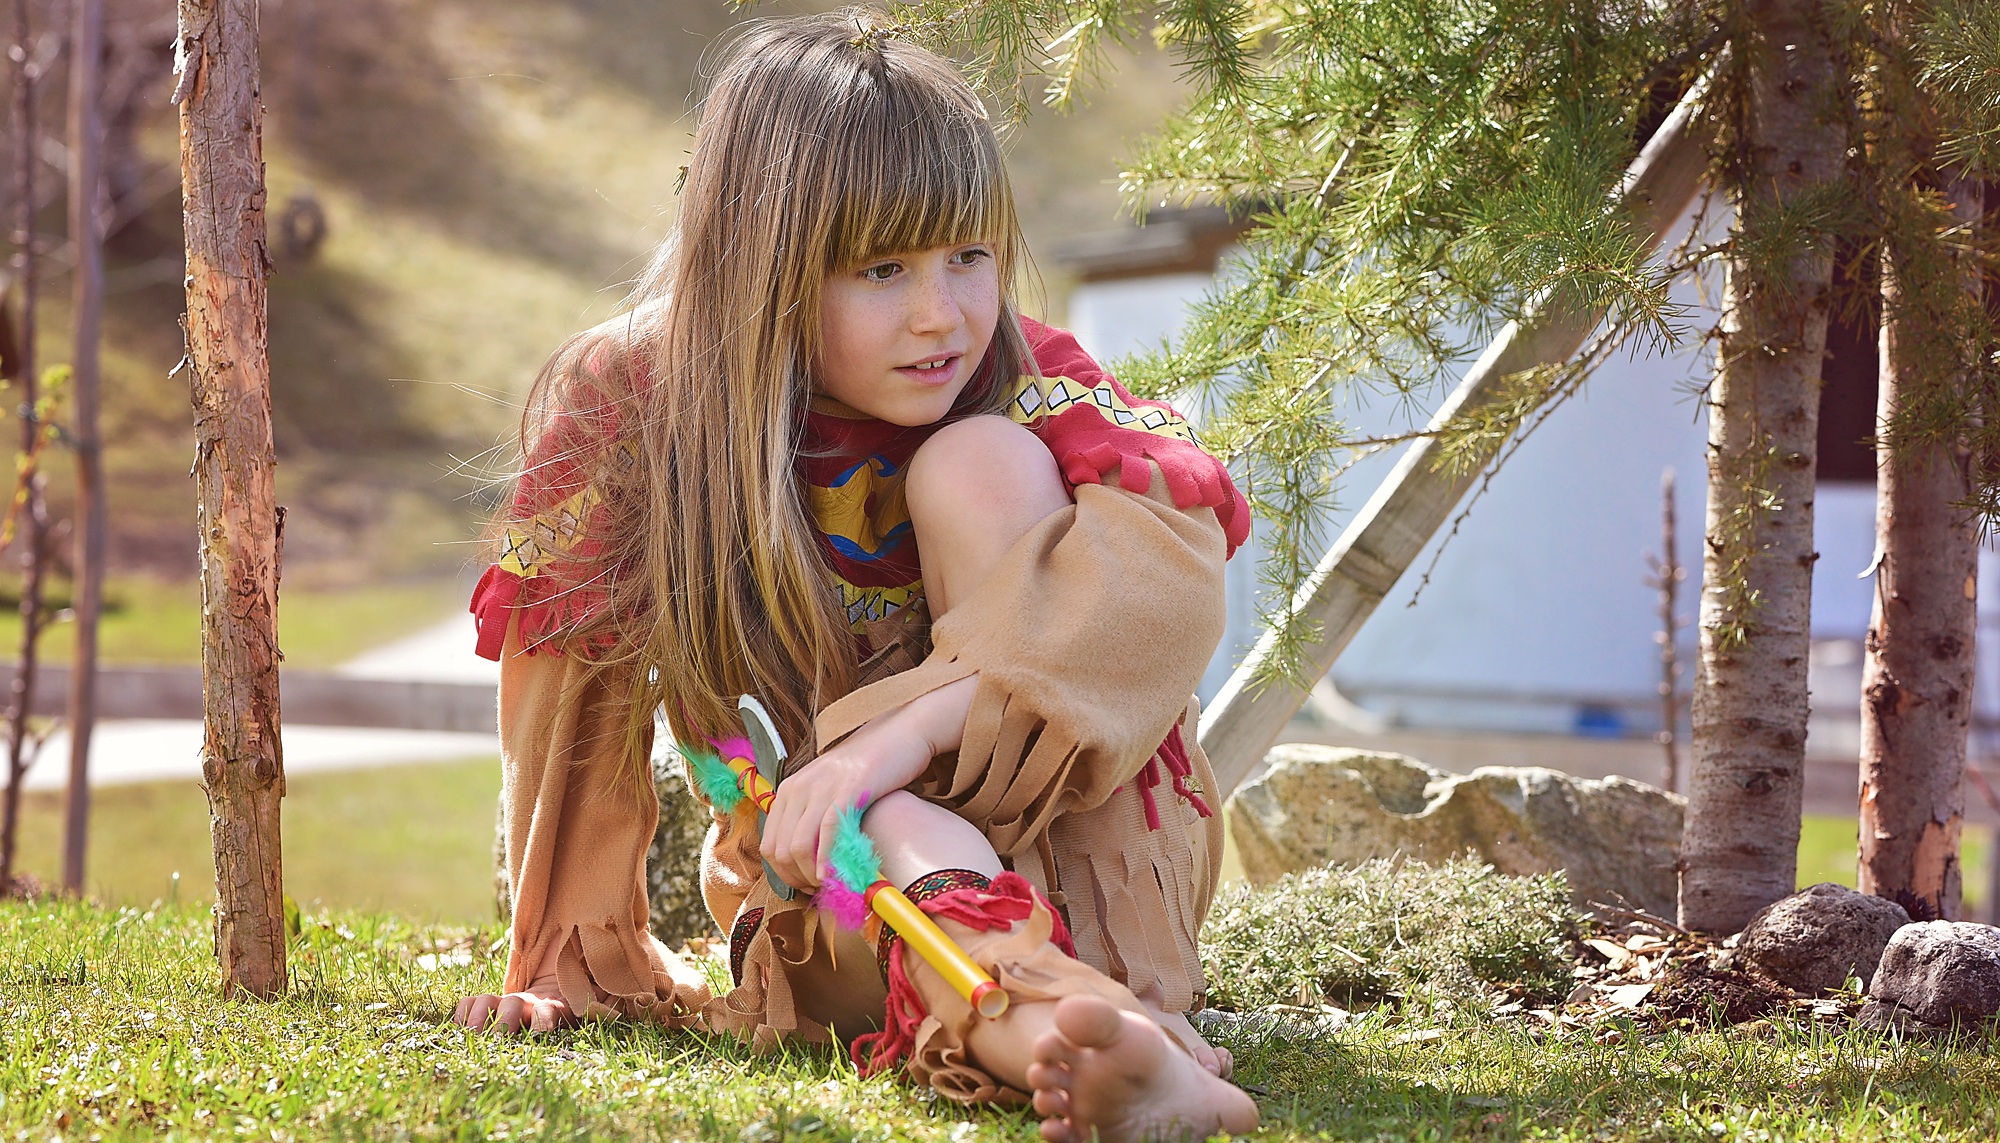
tree, nature, person, people, girl, play, flower, spring, child, human, season, long hair, face, toddler, beauty, blond, out, indian, human positions